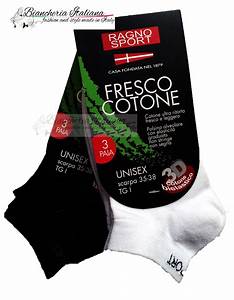
Label: ragno